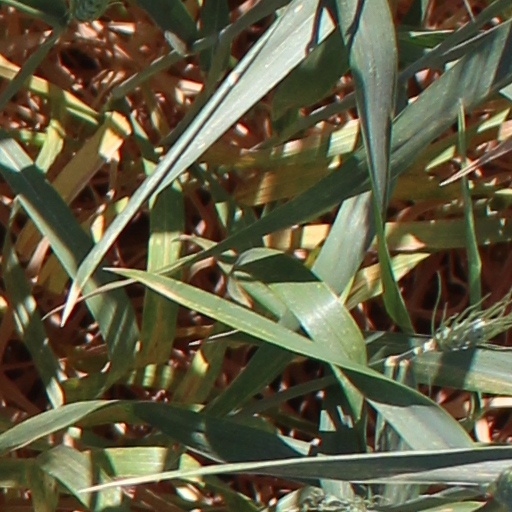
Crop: wheat